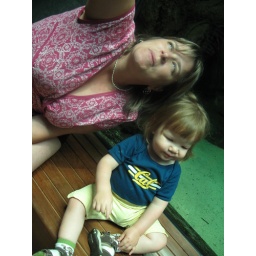
Sitting in the glass fish tunnel, CAS, 11/18/08